Scarp, Scotland

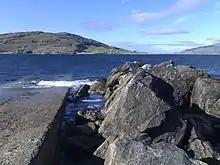
Looking across to Scarp from the Hushinish slipway

Crofting was the way of life on the island, mainly comprising sheep and dairy cattle rearing and fishing, in latter years principally lobster fishing, which provided an income for around 12 families.